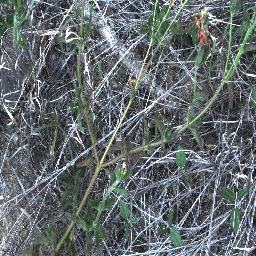
Label: siam_weed